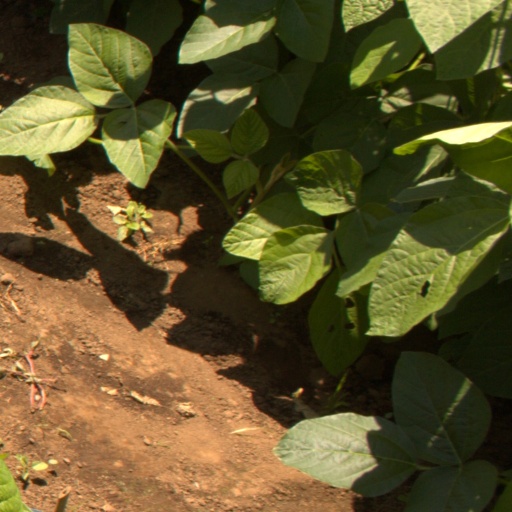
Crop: soybean